Nail disease

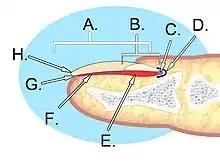
Anatomy of the basic parts of a human nail. A. Nail plate; B. lunula; C. root; D. sinus; E. matrix; F. nail bed; G. eponychium; H. free margin.

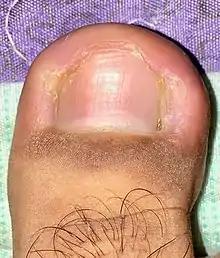
Ingrown nail in hallux toe

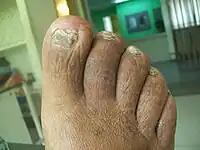
Onychomycosis in every nail of the right foot.

Nail disease can be very subtle and should be evaluated by a dermatologist with a focus in this particular area of medicine. A nail technician may be the first to note a subtle change in nail health.